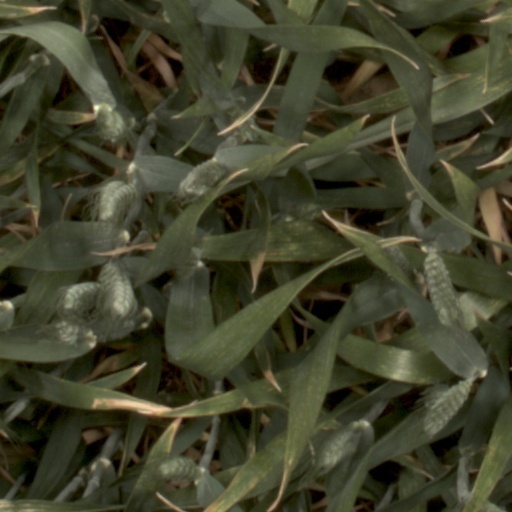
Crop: wheat